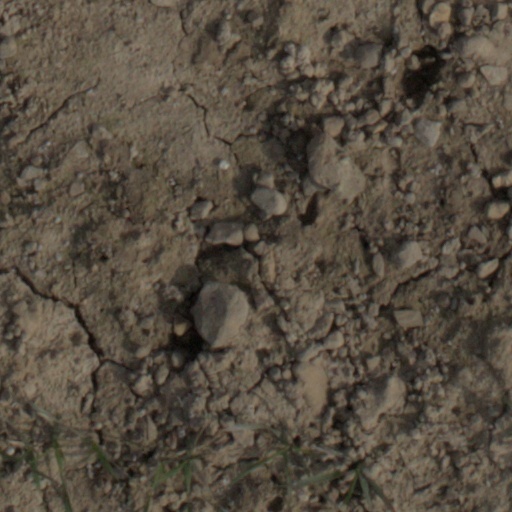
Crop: wheat